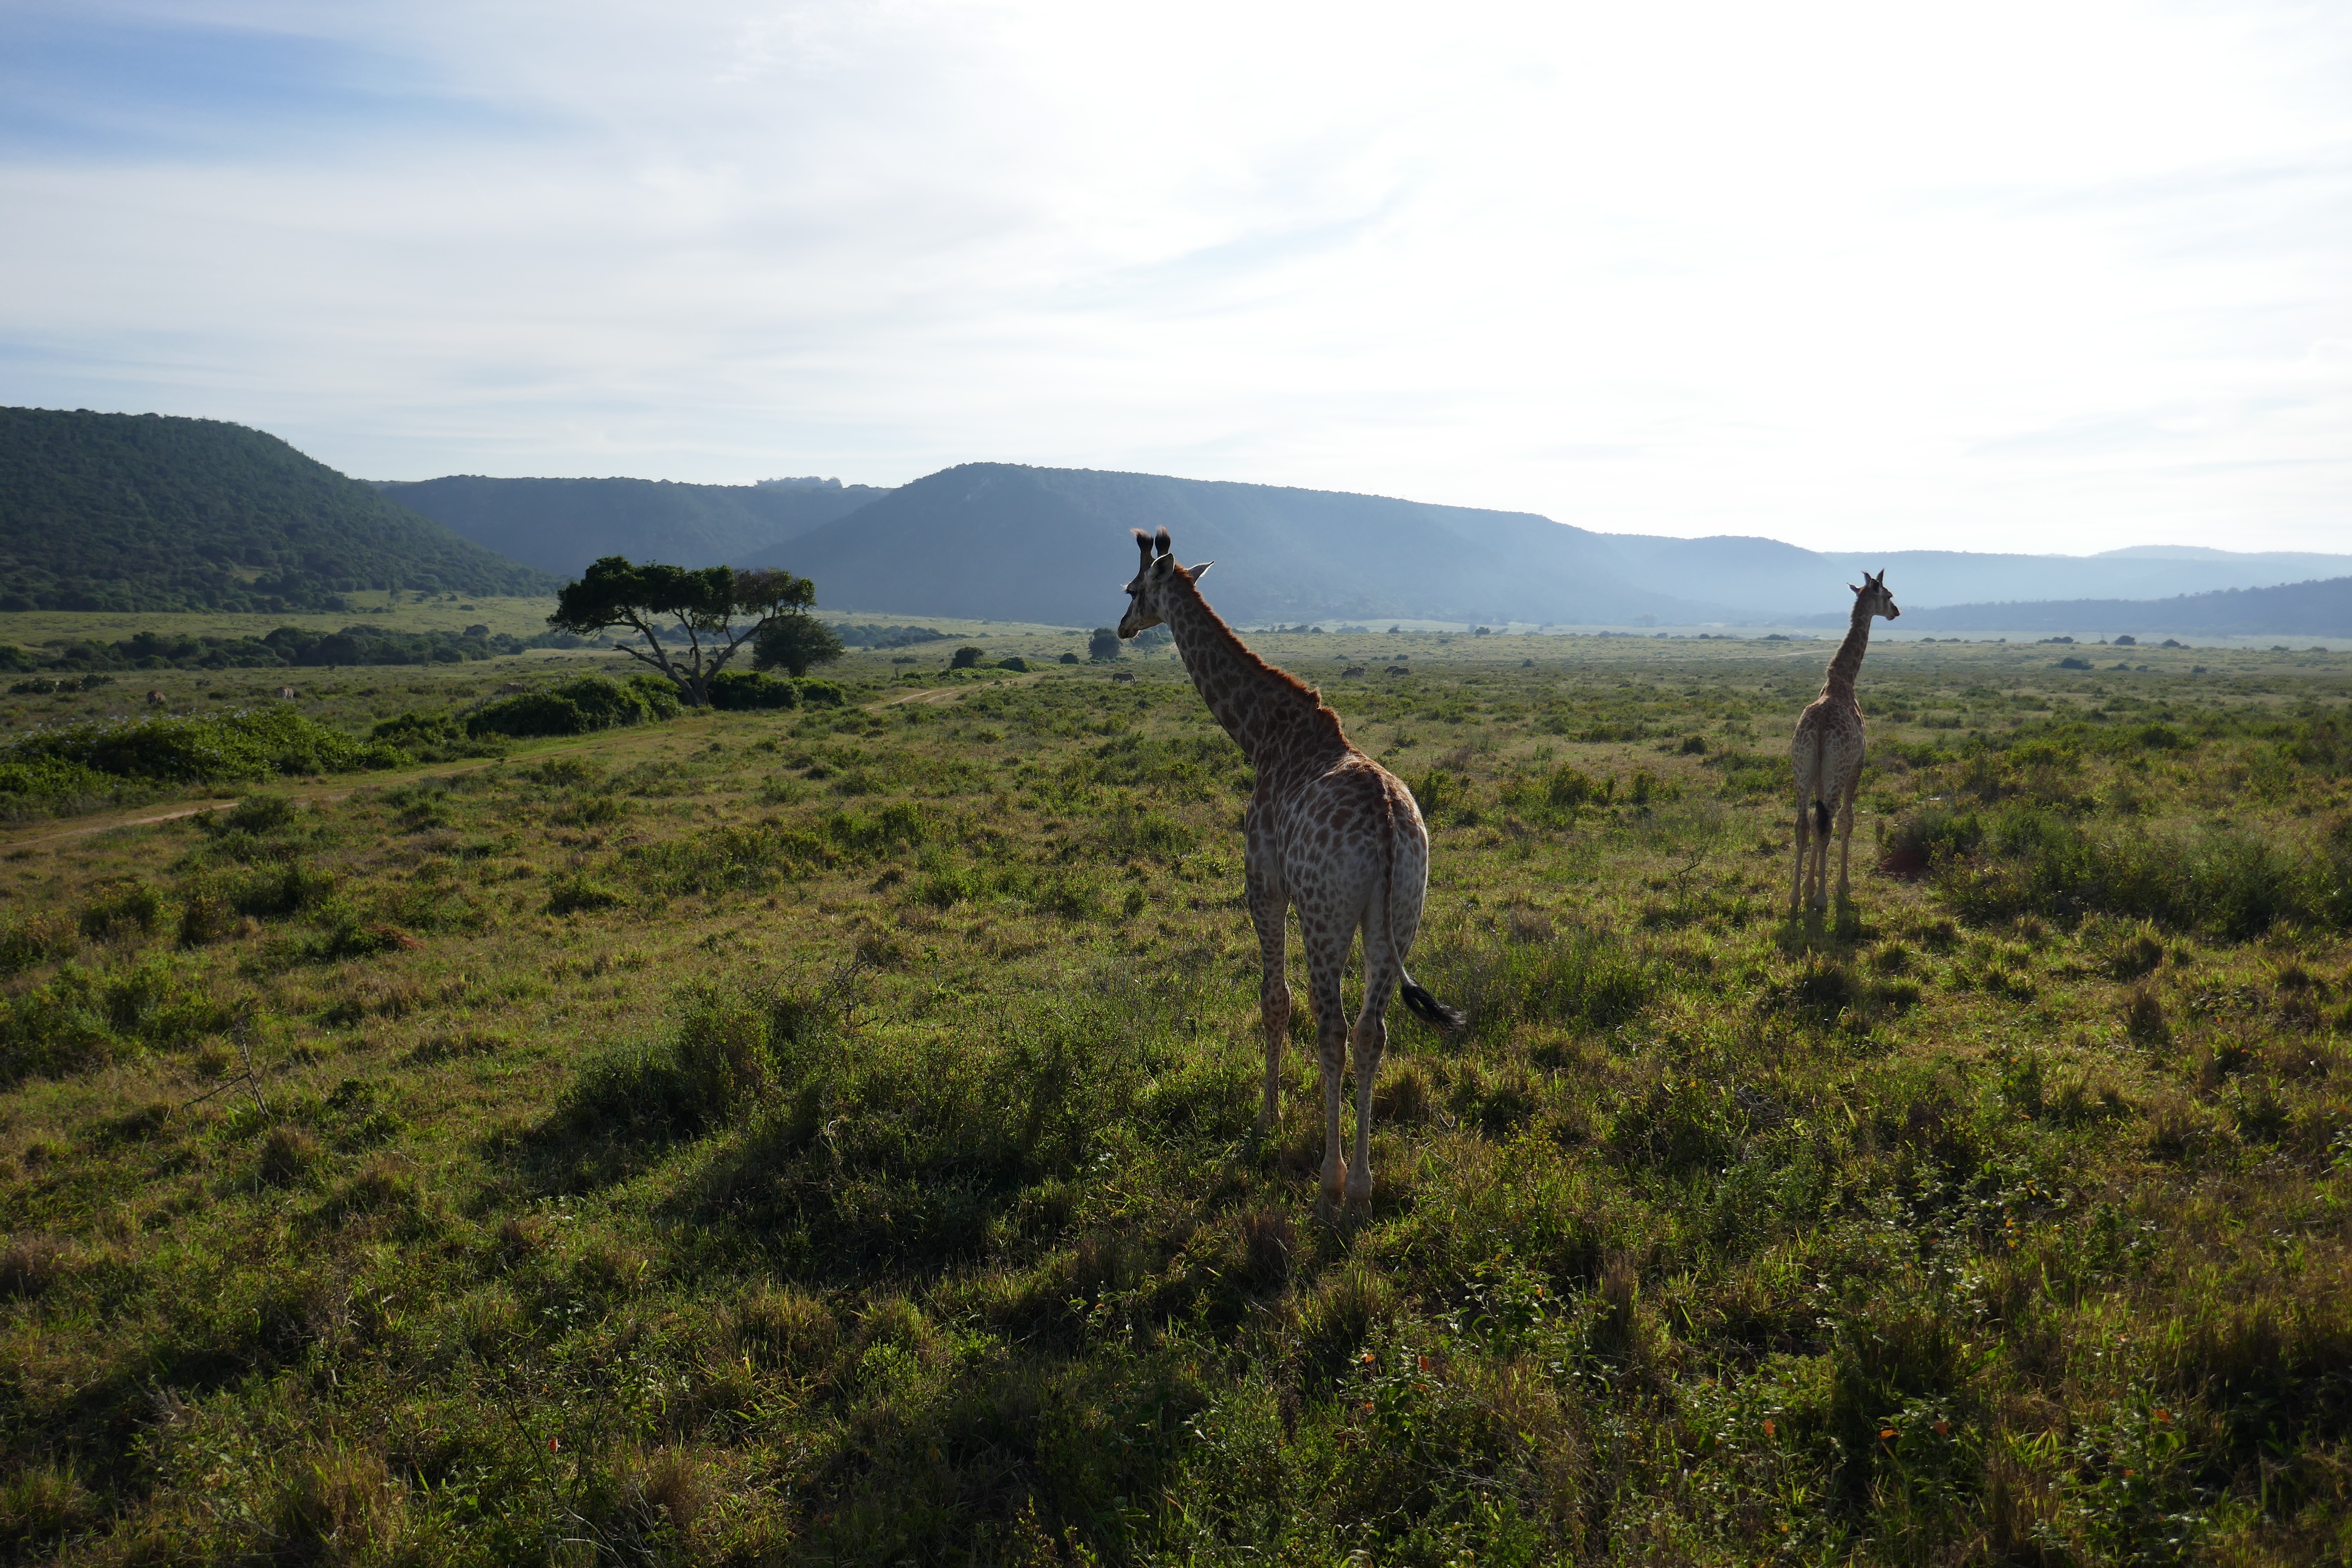
wilderness, adventure, recreation, wildlife, fauna, savanna, plain, giraffe, grassland, animals, habitat, safari, ecosystem, south africa, giraffidae, natural environment, kariega, grass area